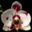
Label: orchid